Addicted to Curry

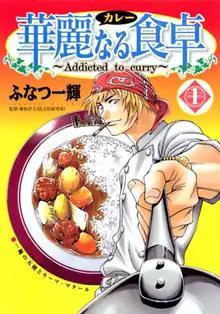
First volume cover

is a Japanese cooking manga series written and illustrated by . It was serialized in Shueisha's manga magazine "Weekly Young Jump" from January 2001 to December 2012, with its chapters collected in 49 volumes.